Jungle Run

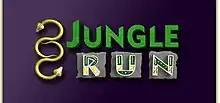
Title card

Jungle Run is a British children's television game show that aired on CITV as part of the ITV network from 10 September 1999 to 29 November 2006. It is similar to shows such as "Fort Boyard" and "The Crystal Maze". The show has had three presenters, referred to as the "Jungle Guide": Dominic Wood from 1999 to 2000, Chris Jarvis from 2001 to 2002 and Michael Underwood from 2003 to 2006.